Eugene Stoner

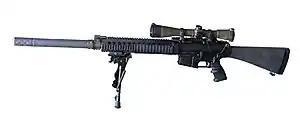
KAC SR-25 rifle

He co-founded ARES Incorporated of Port Clinton, Ohio, in 1972, but left the company in 1989, after designing the Ares Light Machine Gun, sometimes known as the Stoner 86. It was an evolved version of the Stoner 63. At Ares, he also designed the Future Assault Rifle Concept (FARC).